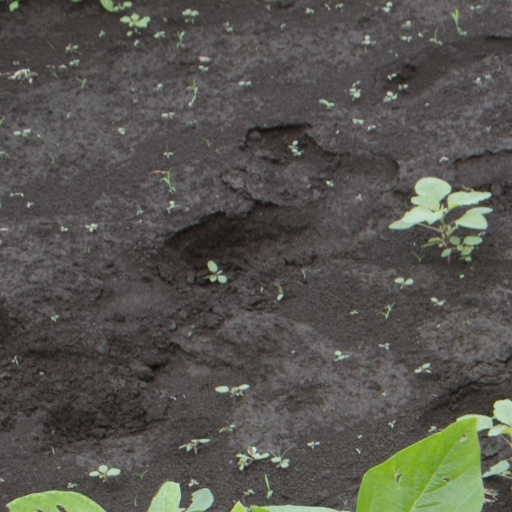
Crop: soybean